Patidar

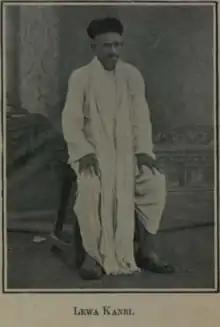
A Lewa Kanbi from Baroda State

The Kanbi/Patidars are divided into several subcastes. The Levas are from central Gujarat and the Kadavas are from northern Gujarat. The Matis, who are a sub-subcaste of the Levas, live in southern Gujarat. The Chullias live in certain areas of Saurashtra. The Bhaktas form another subcaste. The Anjana Kanbis are similar to Rajputs, and eat meat and drink alcohol. The Uda Kanbis are followers of Udabhagat, a neo-Vaishnav saint. The Matiyas, also known as Piranas are Kanbis who descend from converts to the Islamic sect of the Imam Shah in the 15th century. These Kanbis were ostracised and moved to Kutch district. Later some of these Kanbis were in turn converted to the Swaminarayan sect by Narayan Mistri. The Levas and Kadvas are considered superior to the other subcastes, with the most prestigious section living in Charotar. These two sections inter-dine but do not inter-marry.